Spanish Romanesque

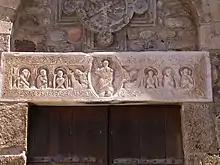
San Andrés de Sureda.

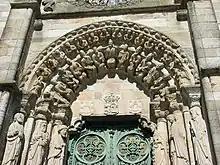
Facade of San Martiño (Noia) .

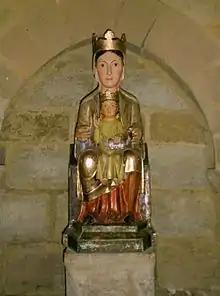
Eunateko Andre Maria .

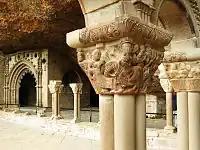
Cloister of Monastery of San Juan de la Peña.

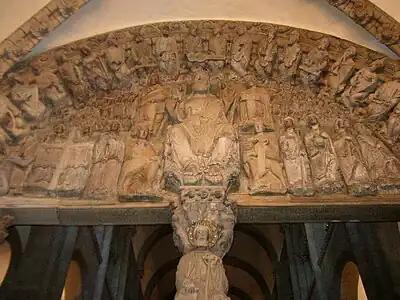
Portico of Glory.

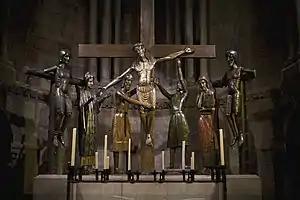
Davallament of Sant Joan de les Abadesses

The earliest works of Romanesque sculpture in the Hispanic-Christian peninsular kingdoms are two lintels of the Roussillon area which share similar iconography. One can be found in the Saint-Génis-des-Fontaines Abbey (dated in 1020) and the other in the monastery of Sant Andreu de Sureda. Also from the 11th century are the tympanum of the Cathedral of Jaca, the gables of San Isidoro (León), the Platerías façade of the Cathedral of Santiago de Compostela from Master Esteban and the cloister of the monastery of Santo Domingo de Silos.